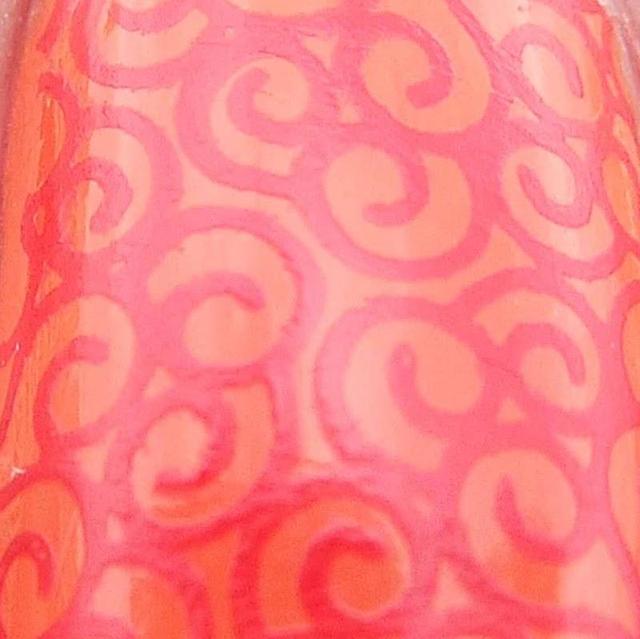
Texture: swirly